W. B. Maxwell

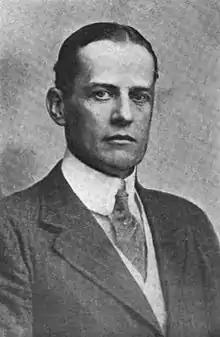
W.B. Maxwell, The Bookman

Born on 4 June 1866, William Babington Maxwell was the son of novelist Mary Elizabeth Braddon and Irish businessman John Maxwell. The family lived at Lichfield House, Richmond, spending holidays in the New Forest. Maxwell's formal education ended at the age of 14 as his mother had a fear of 'over-education'.